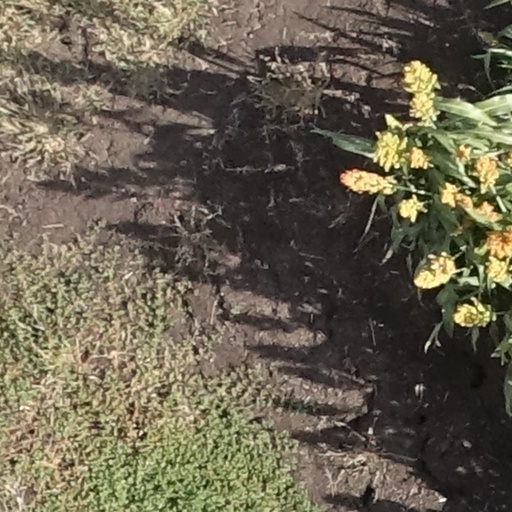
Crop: sorghum